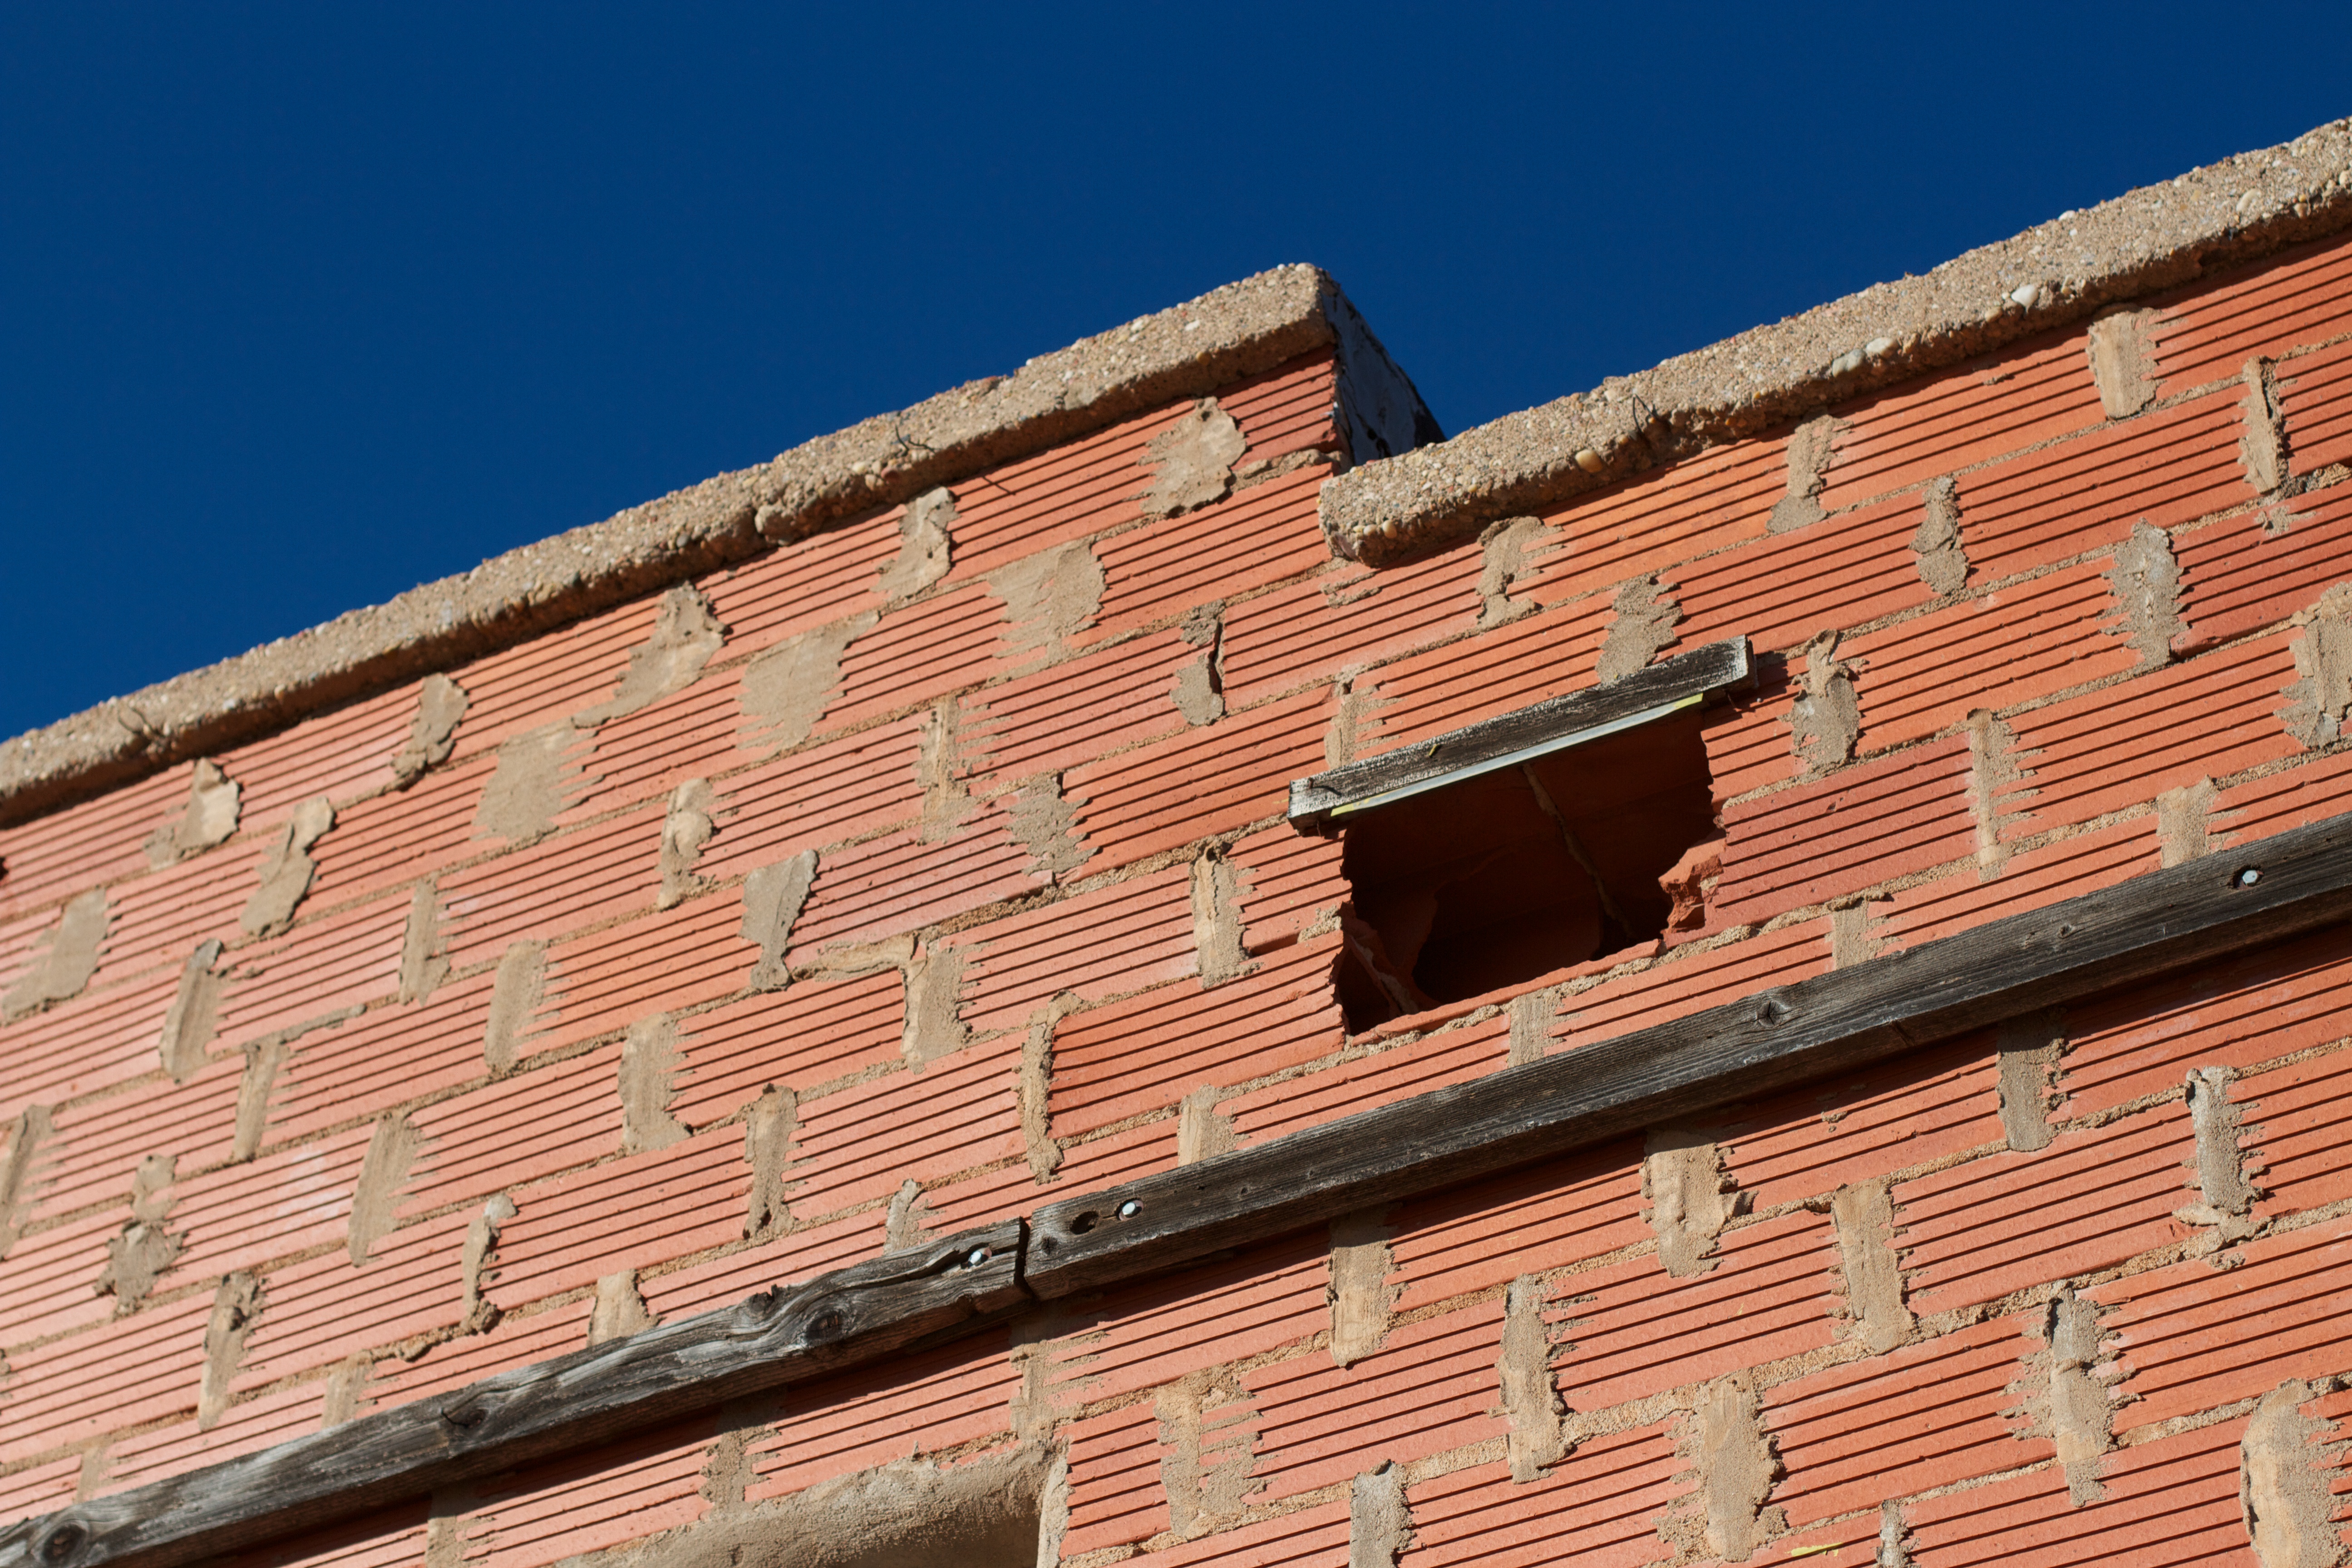
architecture, wood, roof, wall, red, facade, brick, material, brickwork, outdoor structure